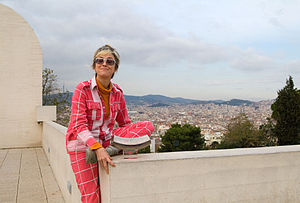
Pipilotti Rist
Pipilotti Rist ved Fundació Joan Miró i Barcelona
Pipilotti Rist, eg. Elisabeth Charlotte Rist, født 21. juni 1962, er en schweizisk videokunstner. Hun arbejder med levende billeder, ofte i stor skala. Billeder og videoer projiceret på loftet eller på møbler i store installationer. Hendes mest berømte værker omfatter Sip My Ocean, Ever is Over All, Homo Sapiens Sapiens og Gravity, Be My Friend.